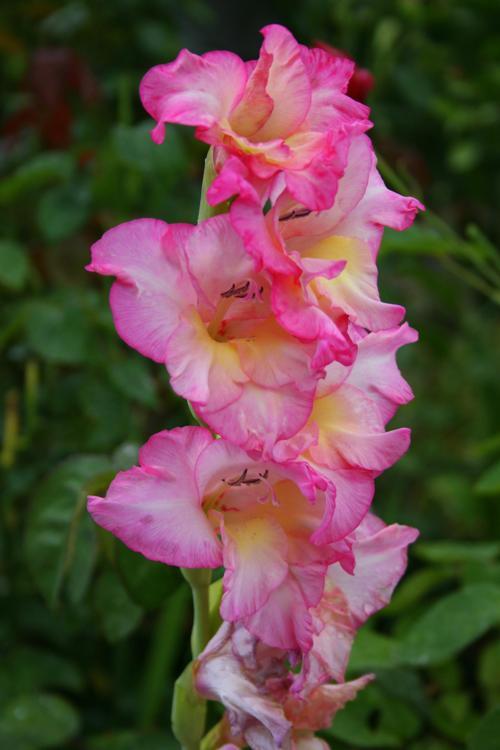
Label: sword lily